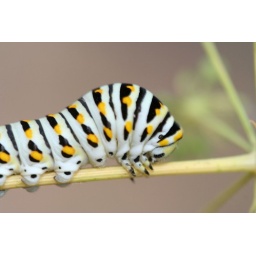
in about 10-12 days it will be a beautiful black swallowtail butterfly